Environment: real
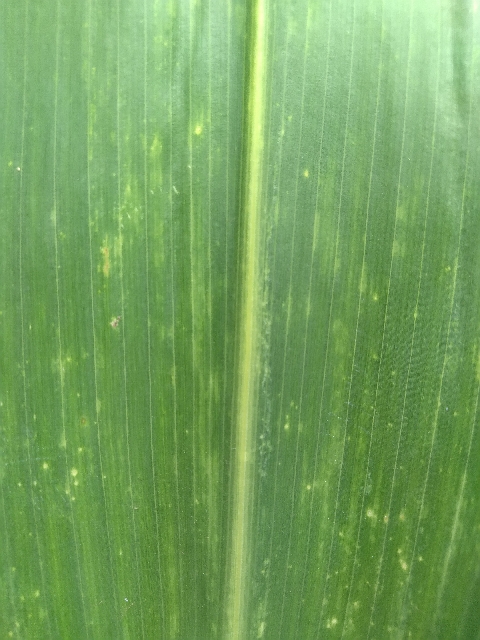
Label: lethal_necrosis